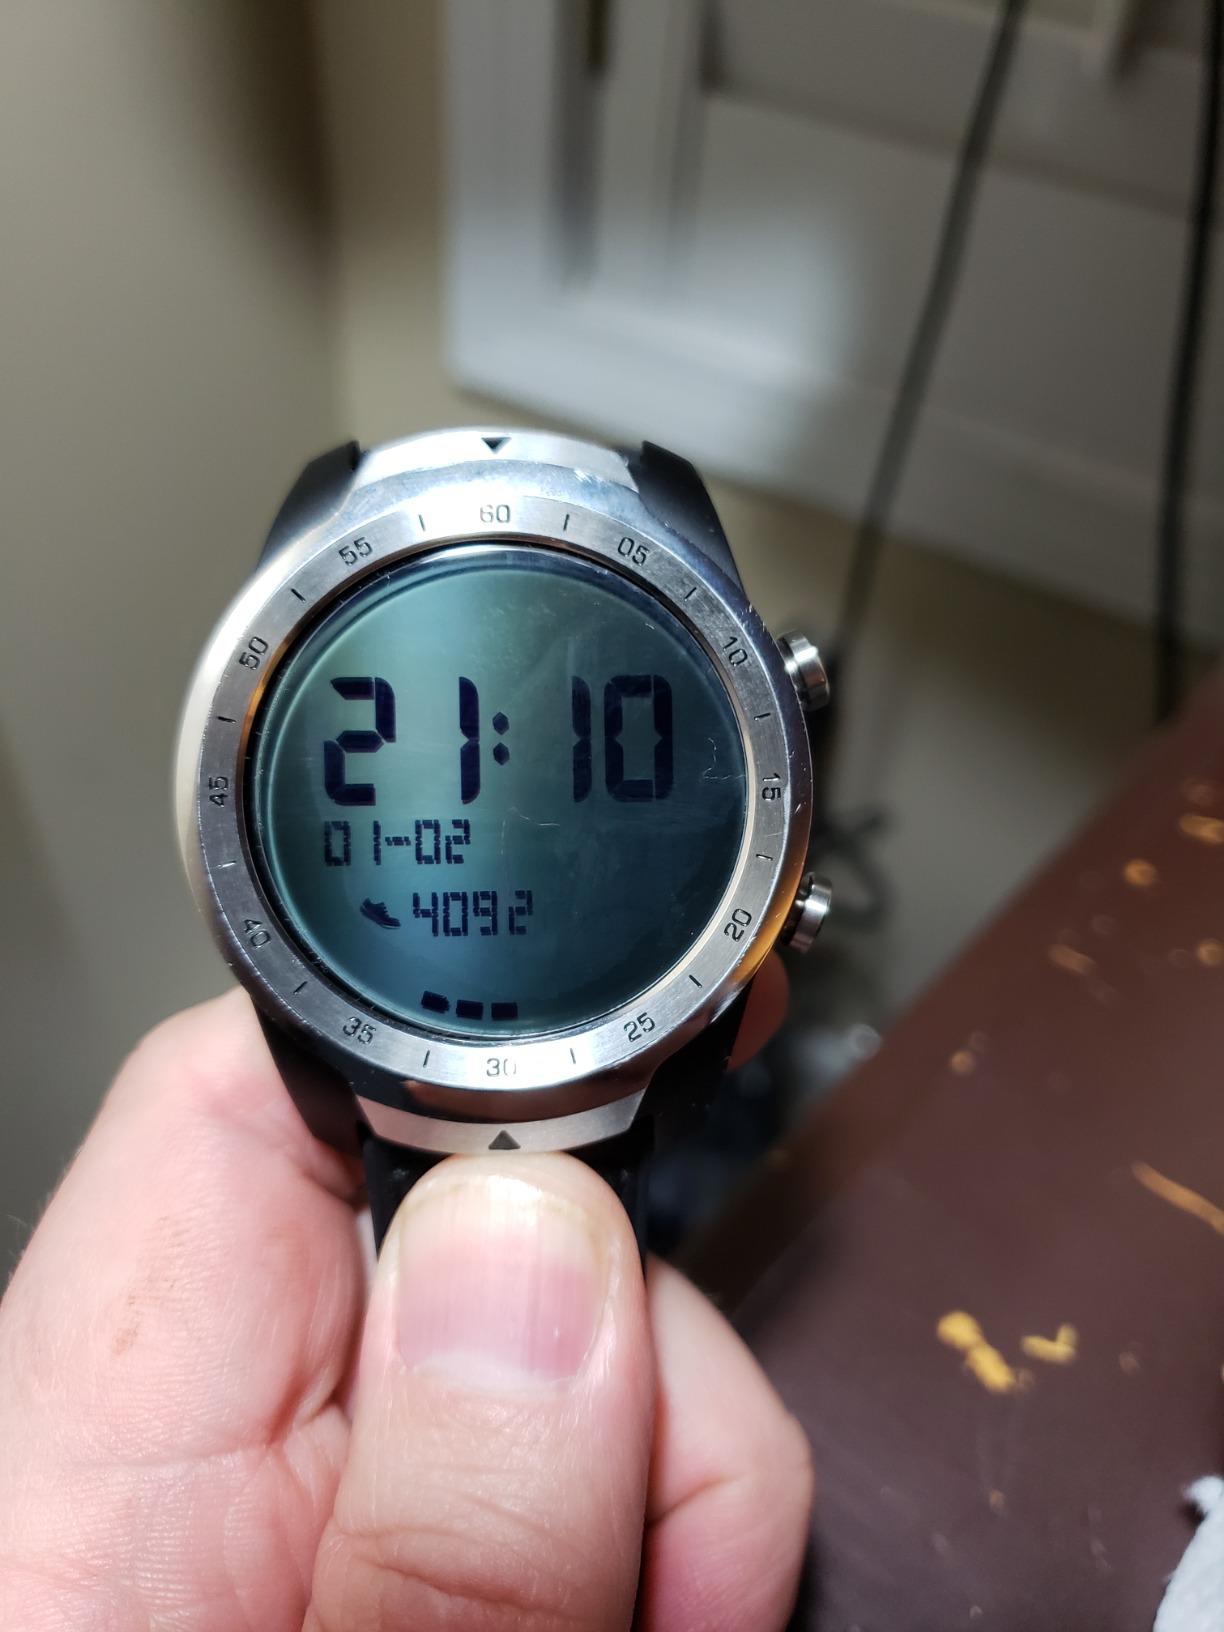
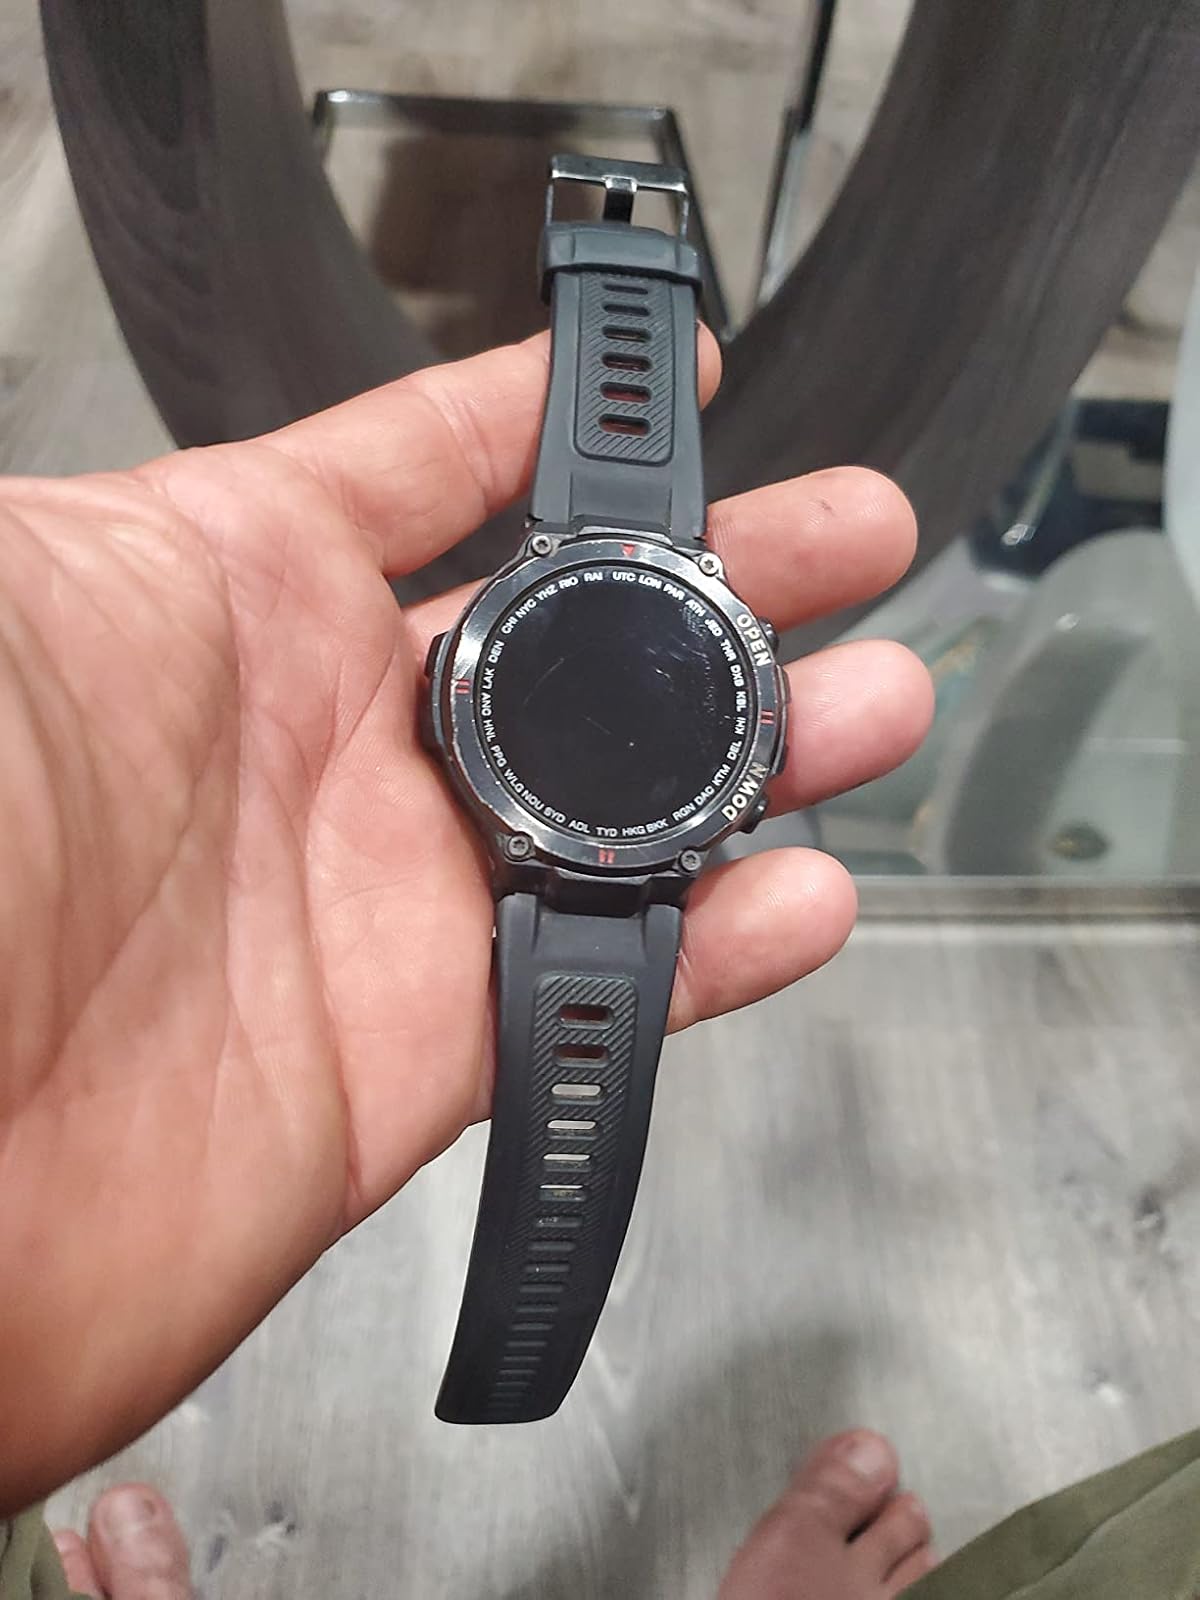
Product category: smartwatch
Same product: no